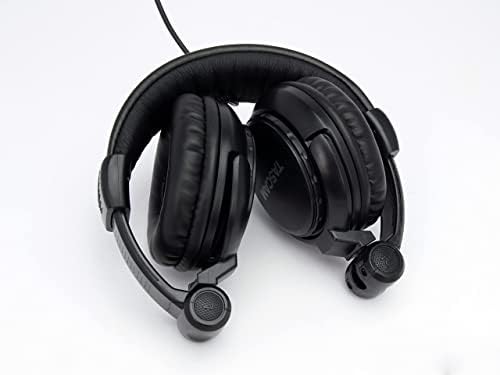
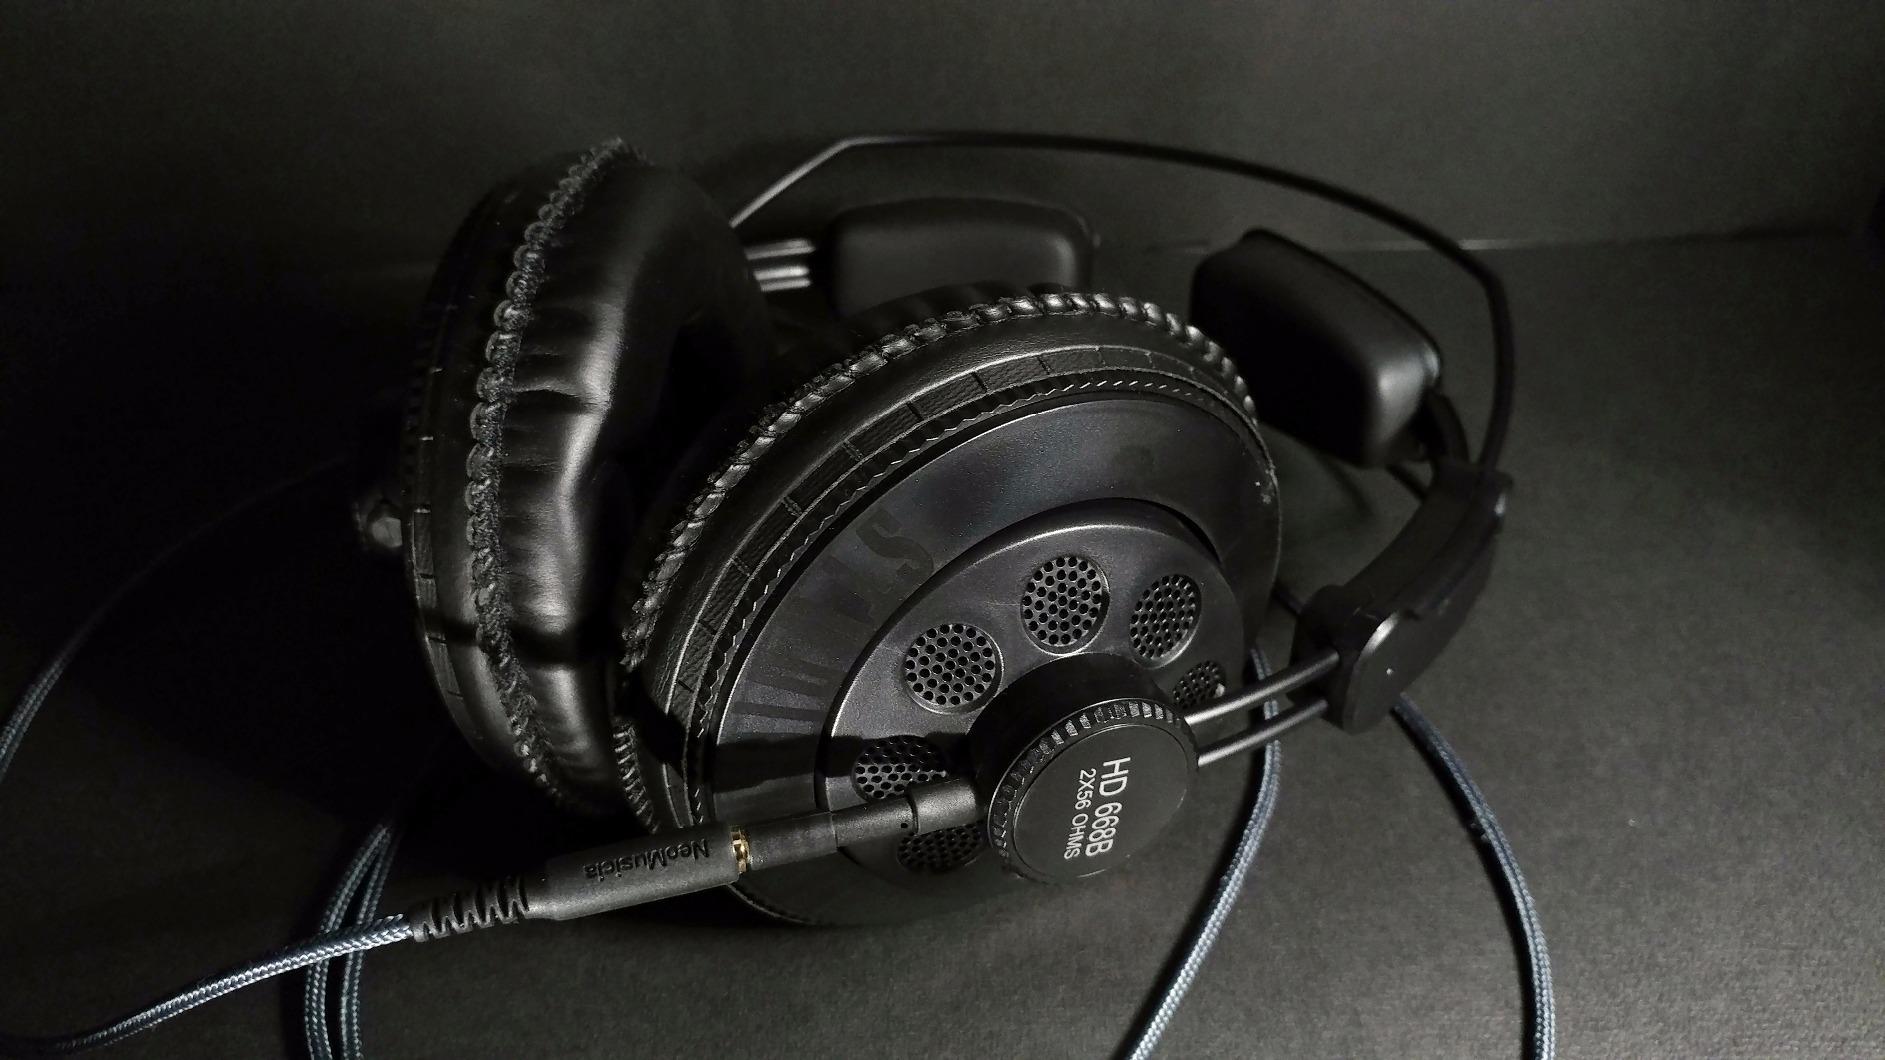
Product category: headphones
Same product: no